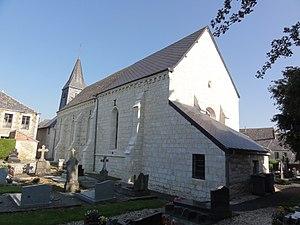
Estrebay (Ardennes) Église chevet
Estrebay est une commune française située dans le département des Ardennes, en région Grand Est.